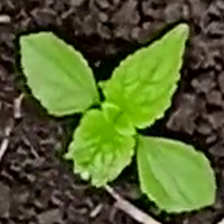
Weed species: Lamber_Quarter_plant(Chenopodium )